Clan MacBean

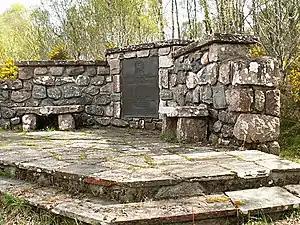
This monument to Clan MacBean is inside the McBain Memorial Park, created by Hughston McBain of McBain, the 21st chief. It lies above Kinchyle near Dores on the south shore of Loch Ness. The site was opened in 1961.

There could be several possible Gaelic origins for this name, with "bheathain" (lively one) being one. Another possible origin for the name is the Gaelic Bàn ('Fair' / 'White' in English), which appears in the name of Scottish King Donald Bàn – the name could be a reference to the colour of his hair and/or the paleness of his face. Donald Bàn's epithet is often seen phonetically anglicised as "Bane" or "Bain".